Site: brandenburg
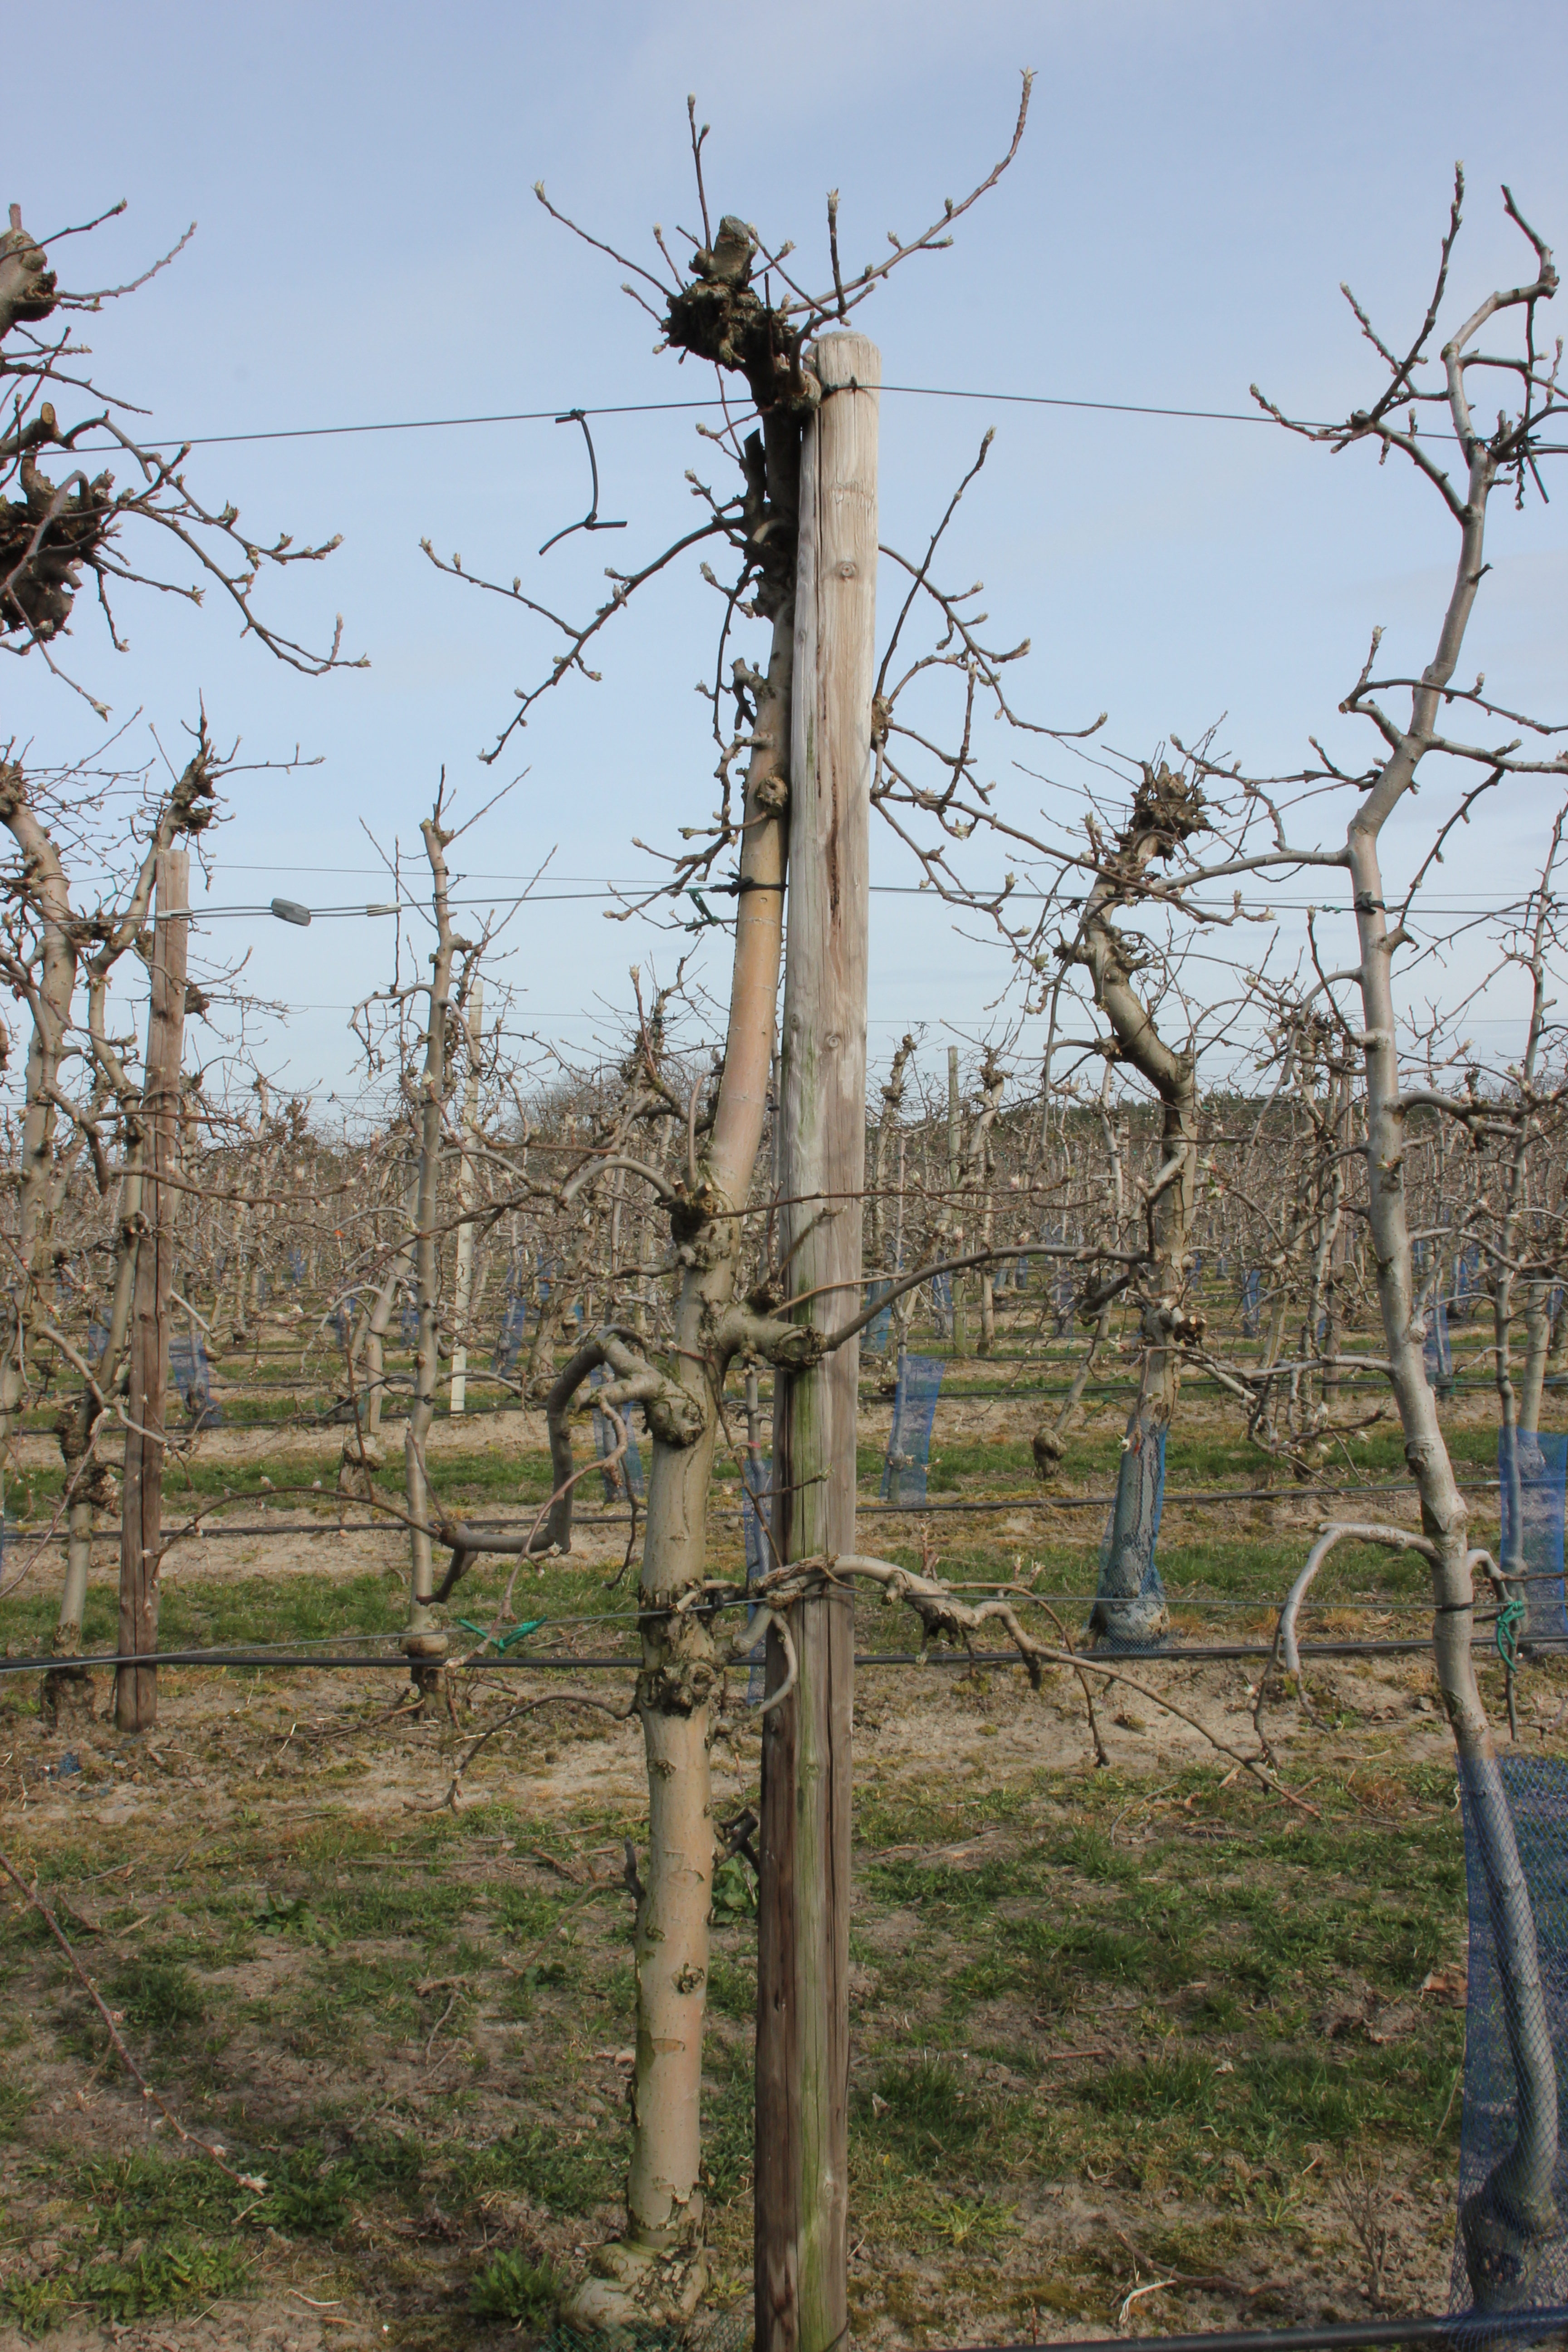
Growth stage (BBCH 54): Inflorescence emergence